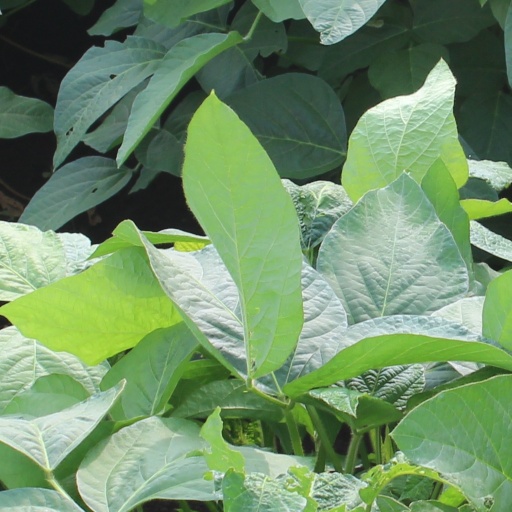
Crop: soybean